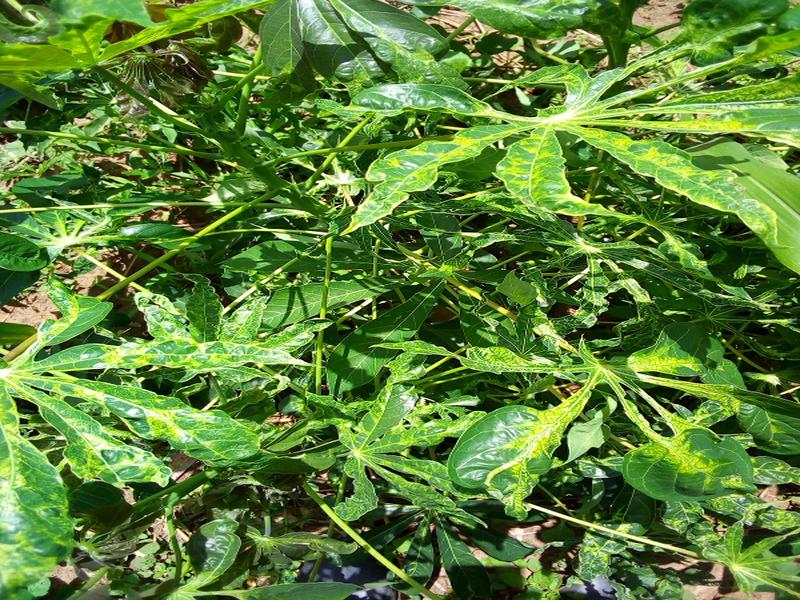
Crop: cassava
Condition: mosaic_disease